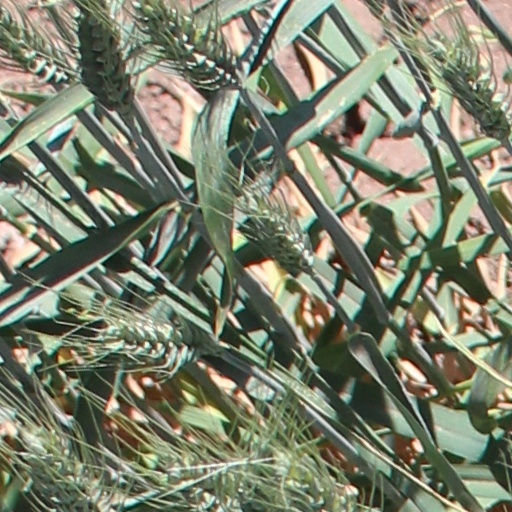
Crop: wheat